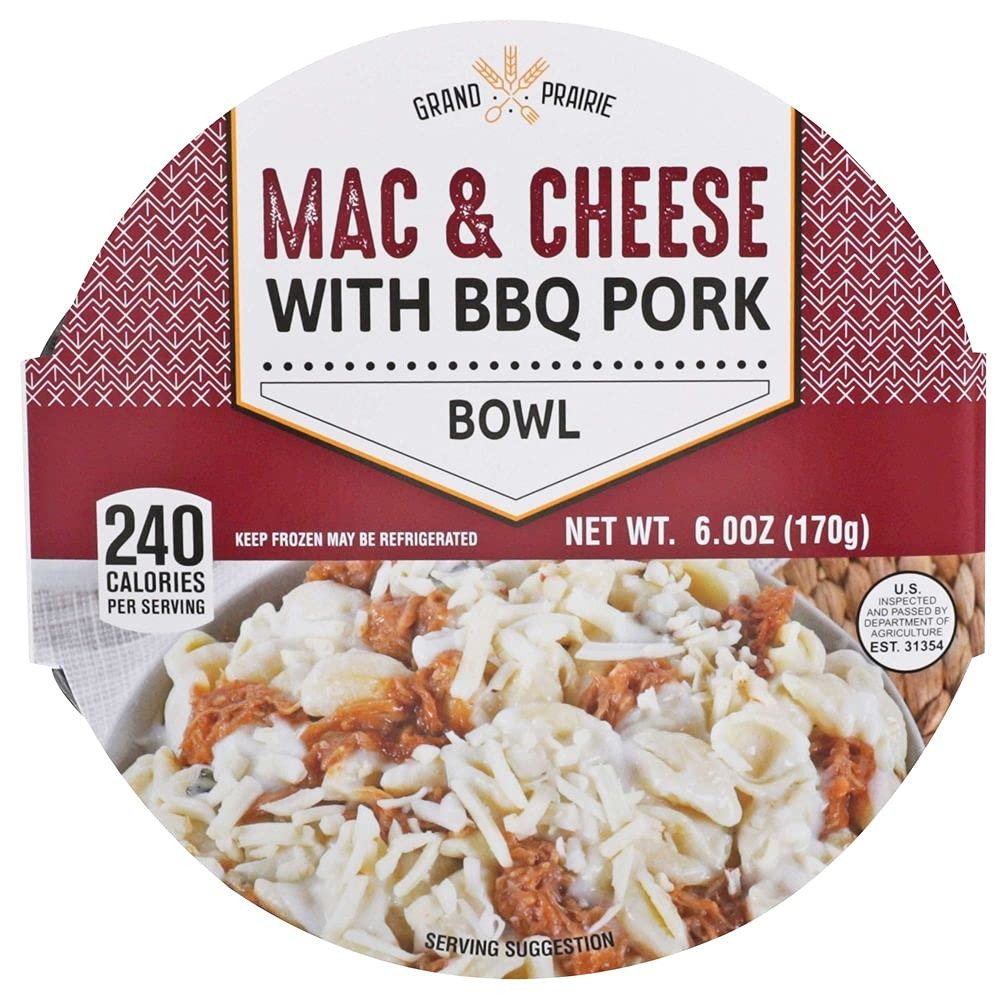
Item Name: Grand Prairie Foods Macaroni n Cheese with Barbecue Pulled Pork, 6 Ounce -- 12 per case.
Product Description: Provide your customers some good old-fashioned comfort food! Our new Grand Prairie artisan afternoon bowls are sure to satisfy their every craving.
Value: 72.0
Unit: Ounce

Price: 88.15